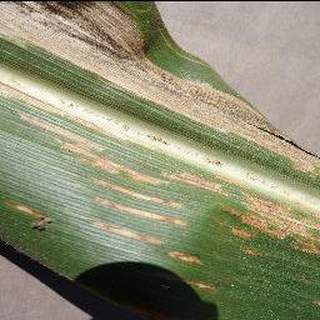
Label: corn_cercospora_leaf_spot